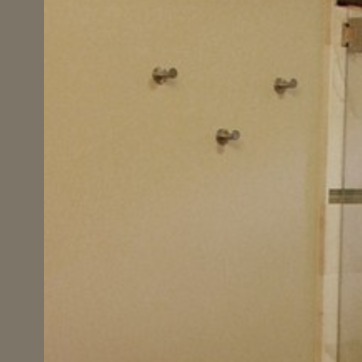
Material: mirror